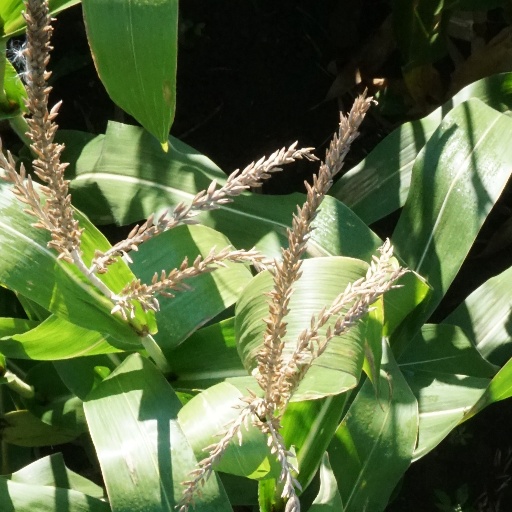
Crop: maize; corn